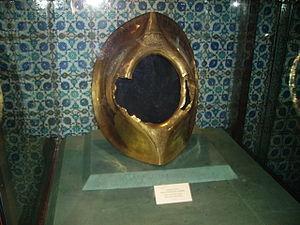
La pierre noire est située dans l'angle sud-est de la Kaaba, le monument qui se trouve au centre de la mosquée al-Harâm de La Mecque, en Arabie saoudite. Cette pierre est une relique islamique qui, selon la tradition musulmane, remonte à l'époque d'Adam et Ève.